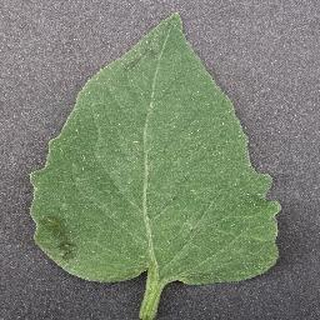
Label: healthy_tomato